Café Gerbeaud

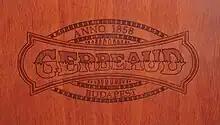
Café Gerbeaud logo

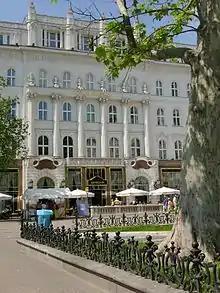
Café Gerbeaud (outside)

Café Gerbeaud, situated at Vörösmarty tér 7 in Budapest, the capital of Hungary, is a traditional coffeehouse opened in 1858. It was built in Gründerzeit style. In 2009 Café Gerbeaud opened its second confectionery in Tokyo, Japan.